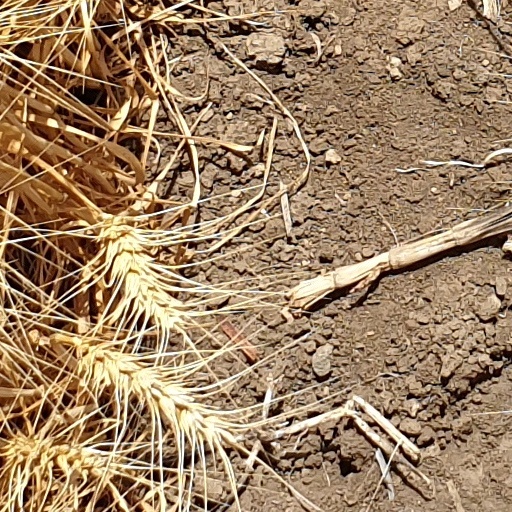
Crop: wheat